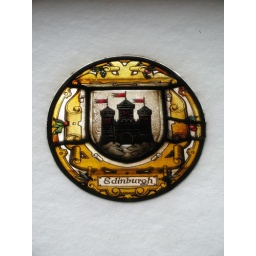
Edinburgh. Stained glass in the Caledonian Hotel's windows